Noel Redding

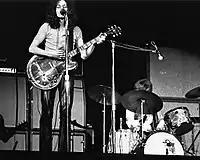
Redding playing electric guitar with Fat Mattress

Upon his arrival in England in September 1966, Jimi Hendrix and his producer/manager Chas Chandler set about finding backing musicians. Although Redding had played guitar up to that point, he switched to bass guitar and became the second member of the Jimi Hendrix Experience, followed shortly by drummer Mitch Mitchell, to form a power trio. With the group, he recorded three landmark albums: "Are You Experienced", "", and "Electric Ladyland". Redding also wrote and sang lead on two songs, "Little Miss Strange" and "She's So Fine". His playing style was distinguished by the use of a pick, a mid-range "trebly" sound, and in later years the use of fuzz and distortion effects through overdriven Sunn amps. For the bass line in "Red House" (take used on "Smash Hits"), Redding was recorded playing on a normal six-string guitar.